Thomas Pownall

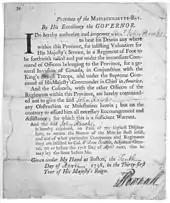
Order by Pownall authorizing Lieutenant Colonel John Hawke to beat his drum for enlistments for regiment for the invasion of Canada, 1758

Despite the reforms, recruiting for the militia proved difficult, and recruiting parties were often harassed and stoned, which led to rioting on several occasions.